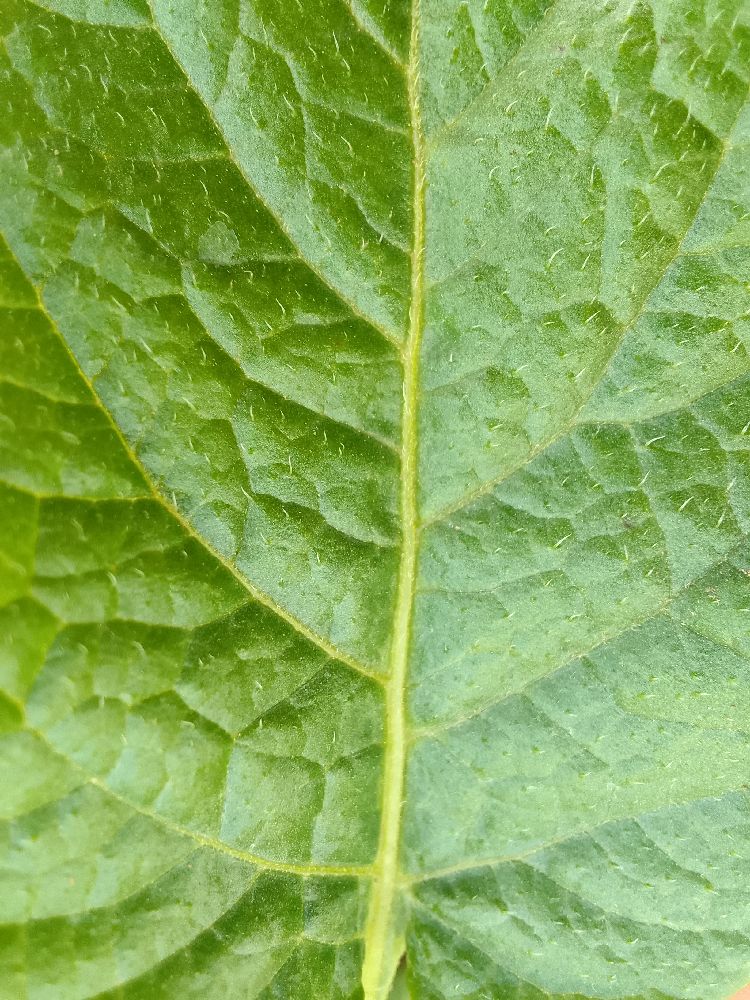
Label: Healthy